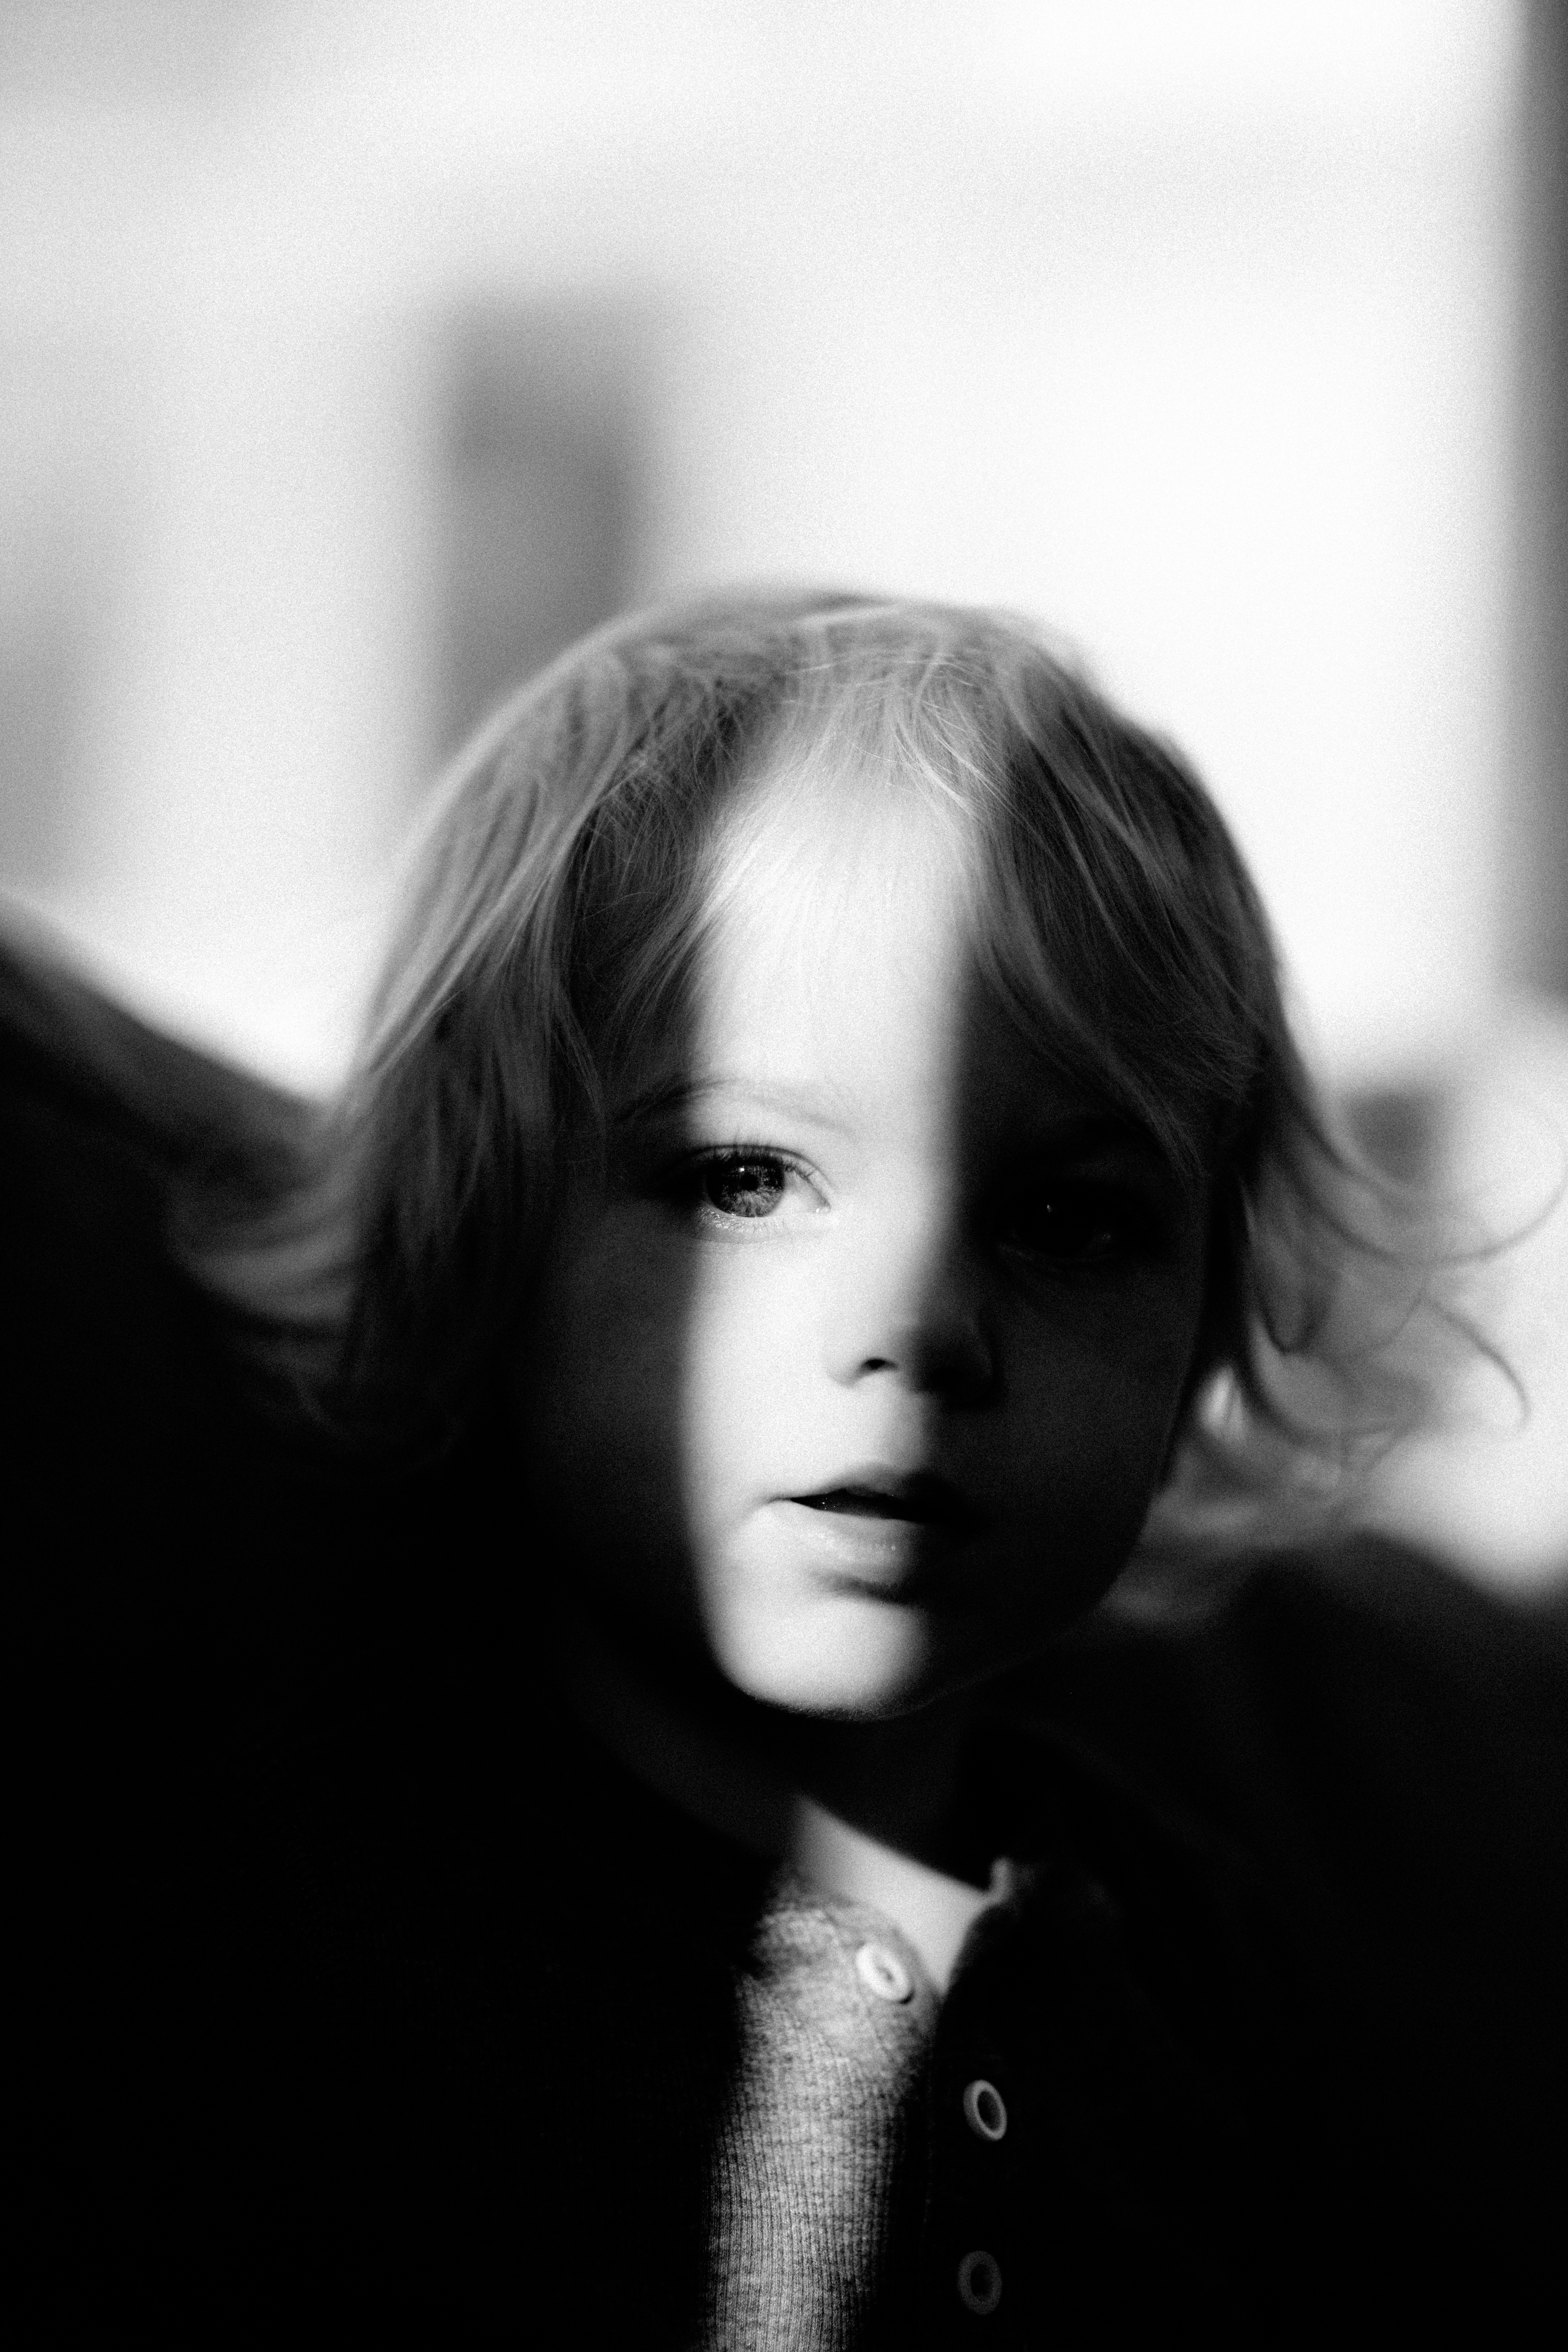
black and white, girl, woman, hair, white, photography, kid, portrait, model, child, darkness, black, monochrome, lady, face, infant, eye, head, beauty, photo shoot, brown hair, monochrome photography, portrait photography, childhood and black